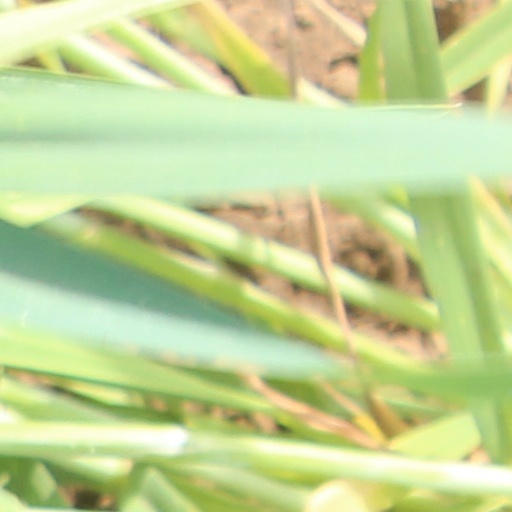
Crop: wheat